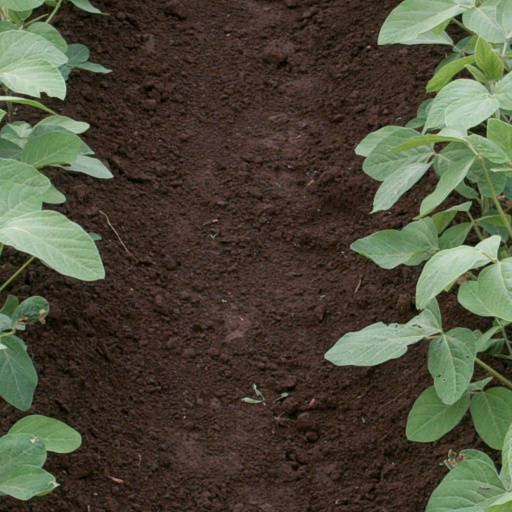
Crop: soybean